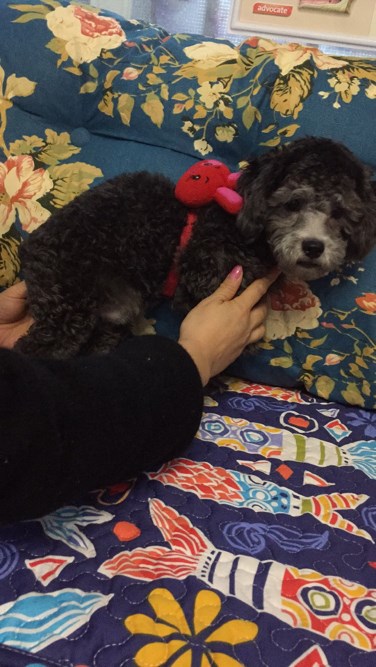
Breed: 7449-n000128-teddy